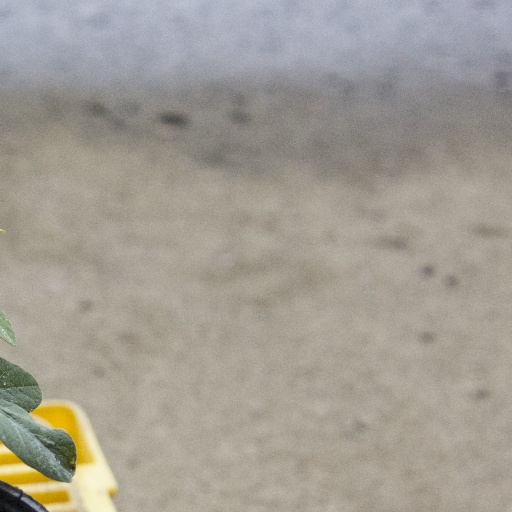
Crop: soybean